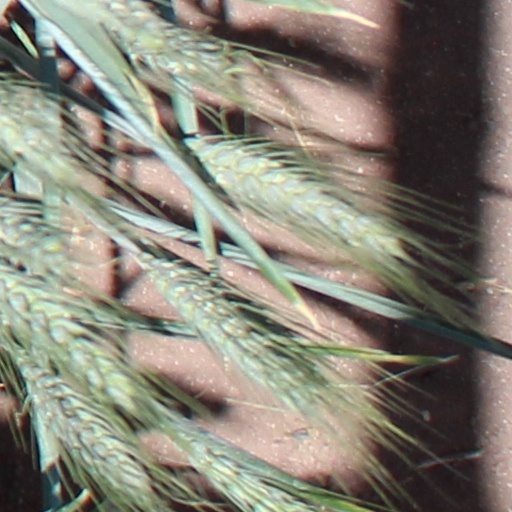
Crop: wheat